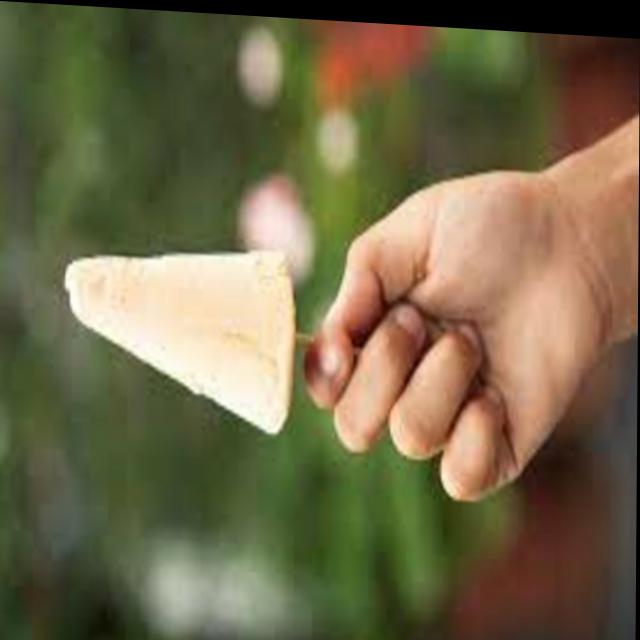
Dish: kulfi